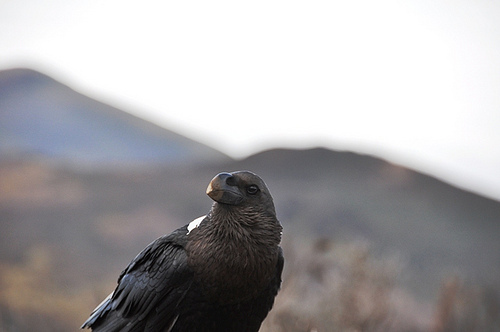
a bird with a brown head, black wings and a large beak.
this bird is brown and black in color with a odd shaped beak and black eye rings.
this is a brown bird with a black wing and a large beak.
this bird is mostly black with a white patch on it's nape, and thick hooked bill.
this is a black and brown bird with a gray bill
this bird has a large, curved bill, black eyering, gray throat and chest, white nape, black primaries, secondaries and wingbars.
this bird has a yellow bill and also black coverts
this particular bird has a belly that is black and dark gray
this bird has a broad stubby black bill and black wings with deep set black eyes.
this bird has a very large beak and is predominately black save a white nape.
Species: White Necked Raven